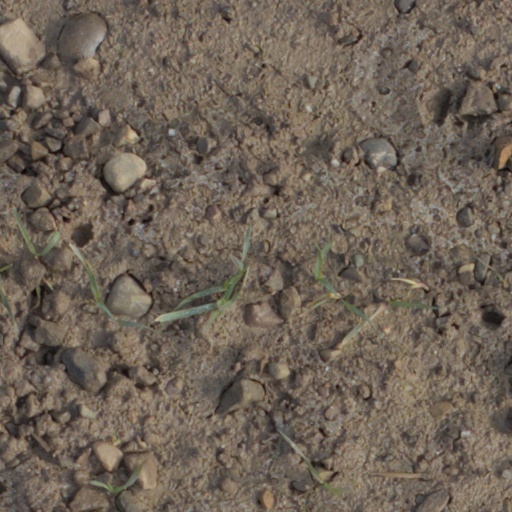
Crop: wheat